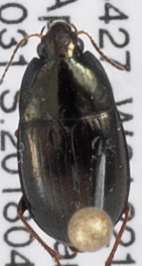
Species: Amara impuncticollis
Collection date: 2018-04-26
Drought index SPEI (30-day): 0.39
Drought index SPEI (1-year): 0.54
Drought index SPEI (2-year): -0.32